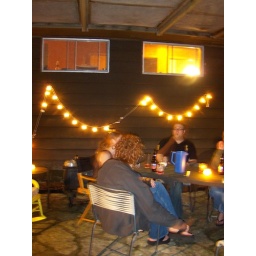
labor day weekend at the lake house in bridgman, michigan with 17 of our closest friends :D